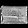
Label: Bag